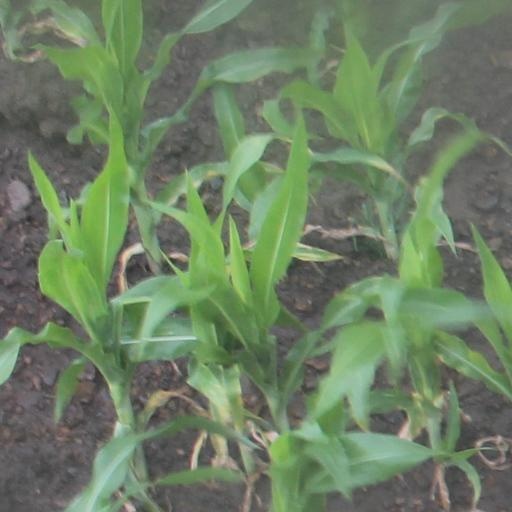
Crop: maize; corn